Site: brandenburg
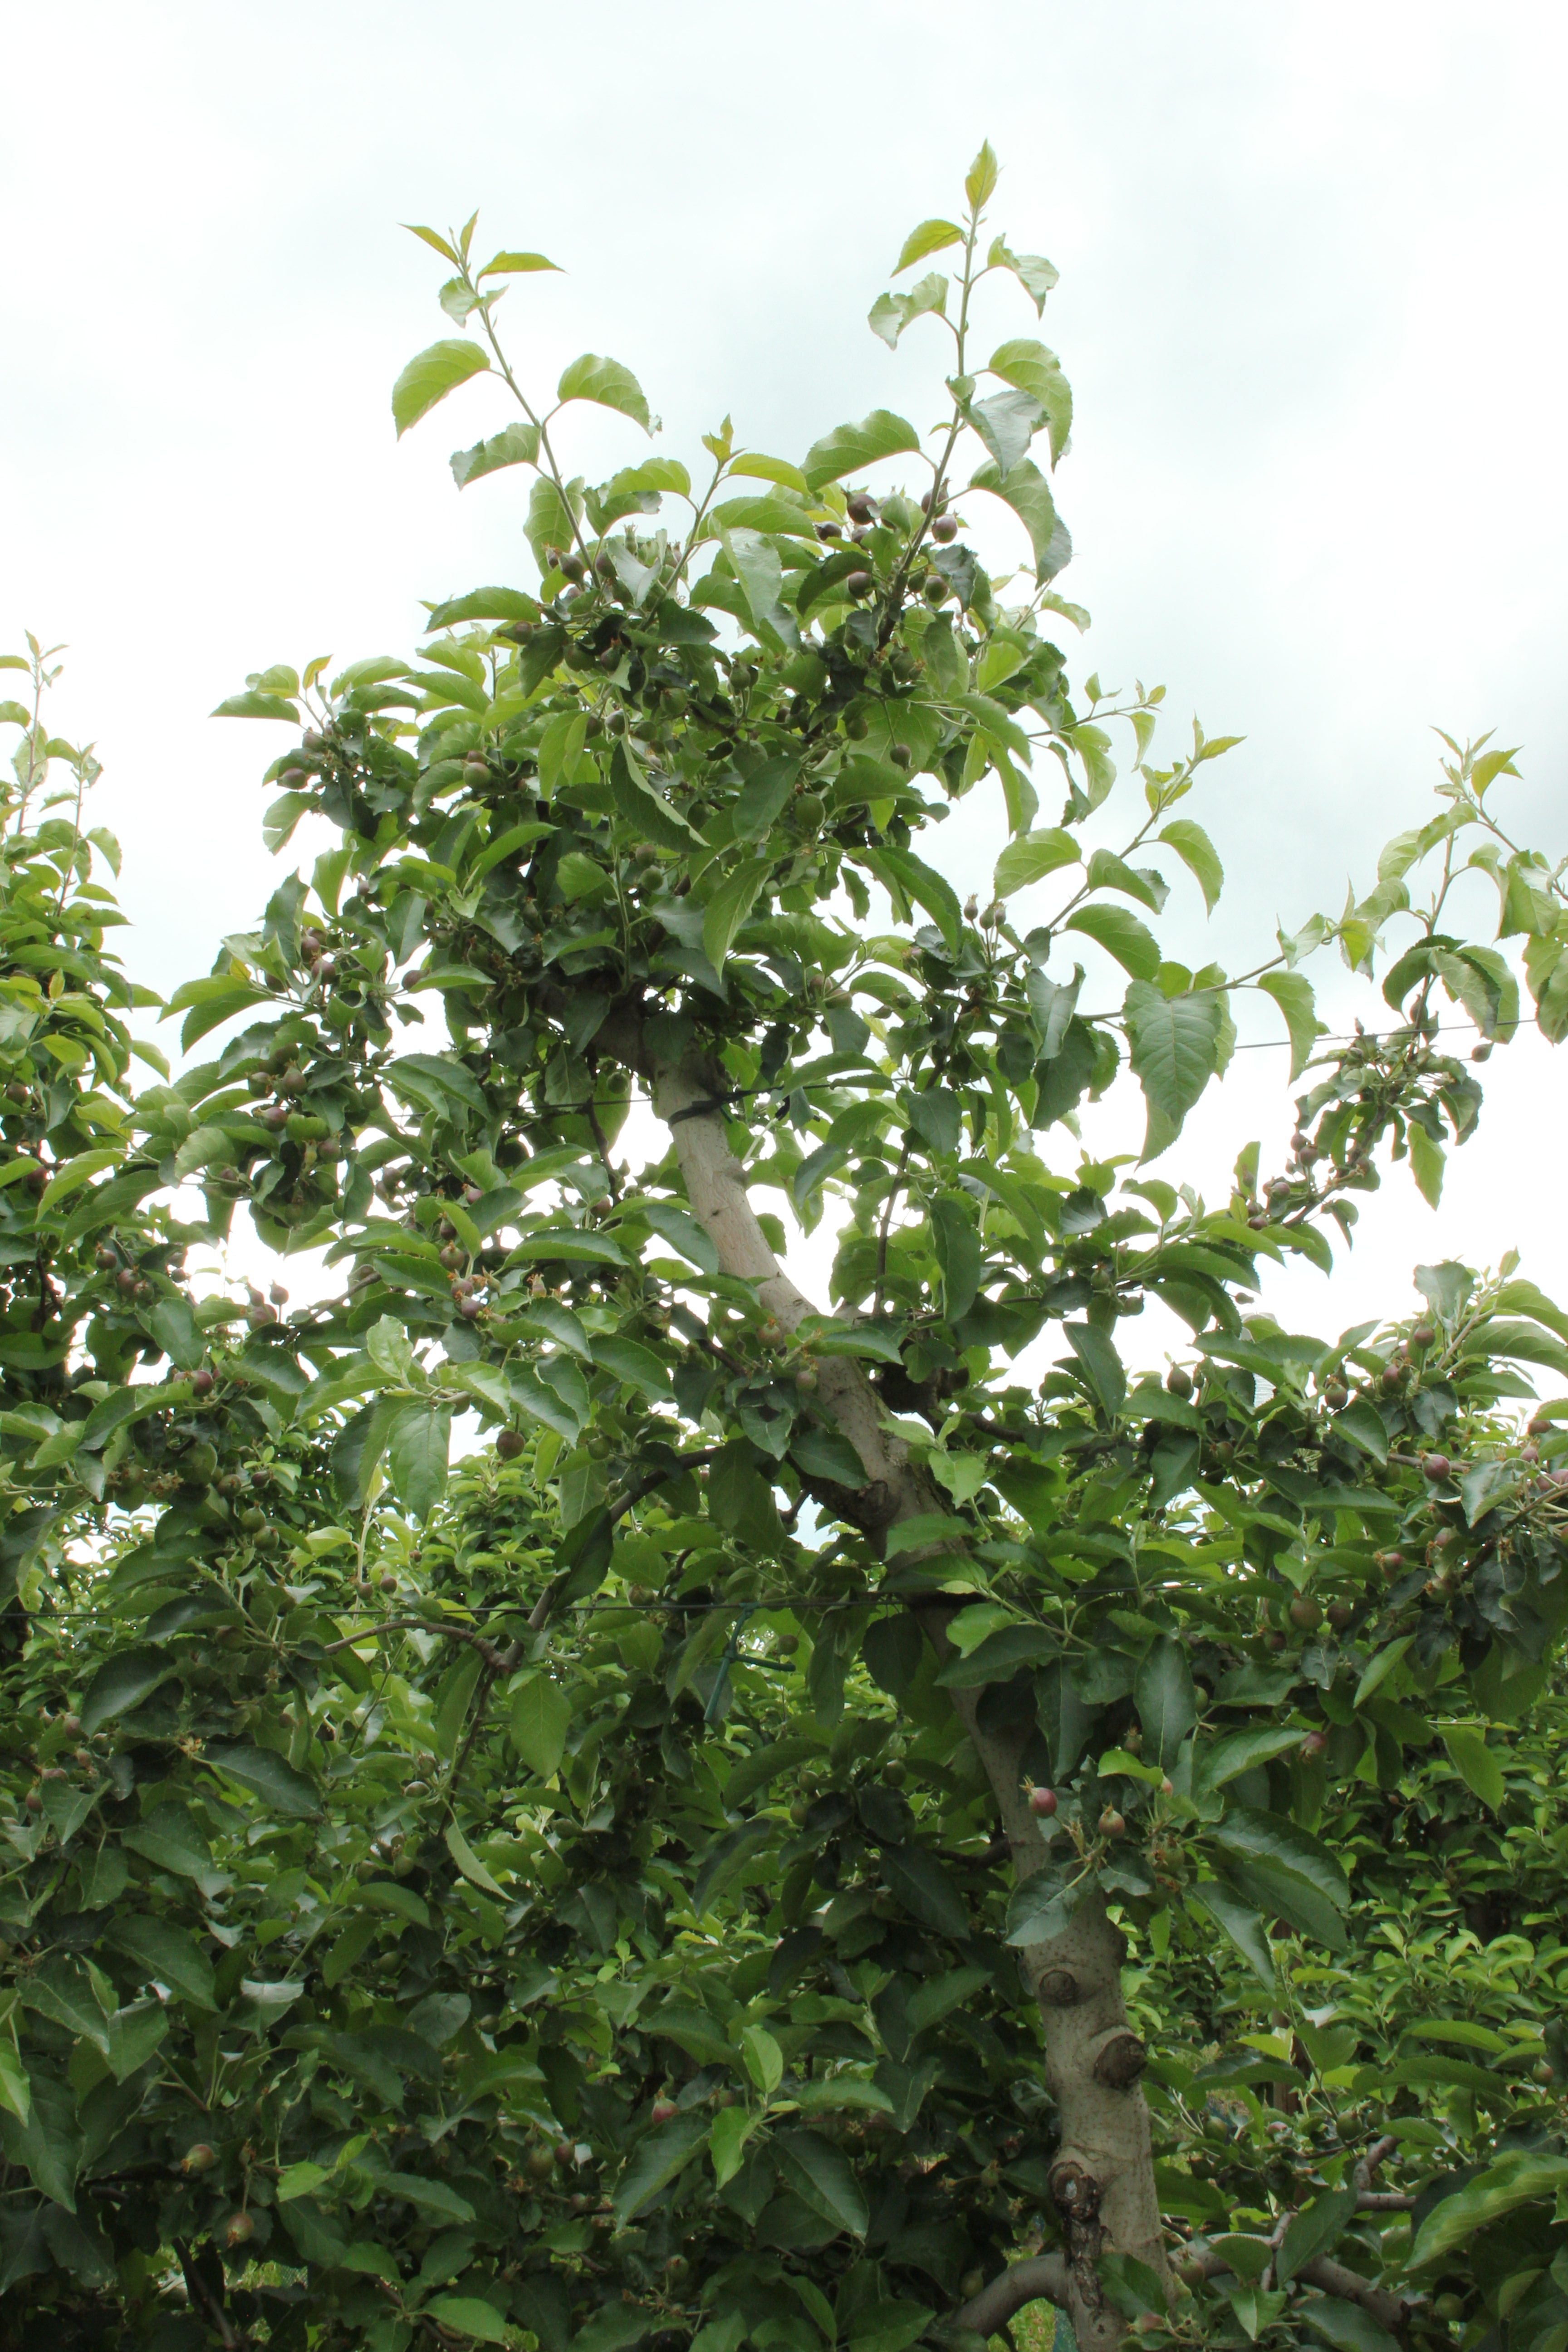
Growth stage (BBCH 72): Development of fruit